Vijayapuri Veeran

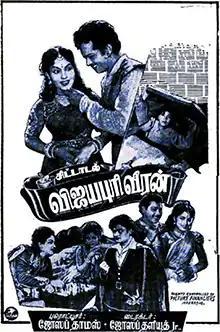
Poster

Vijayapuri Veeran is a 1960 Indian Tamil-language swashbuckler film directed by Joseph Thaliath Jr. and written by A. C. Tirulokchandar. An adaptation of the novel "The Three Musketeers" by Alexandre Dumas, it stars C. L. Anandan (in his acting debut), M. Hemalatha, S. A. Ashokan and S. V. Ramadas in lead roles.